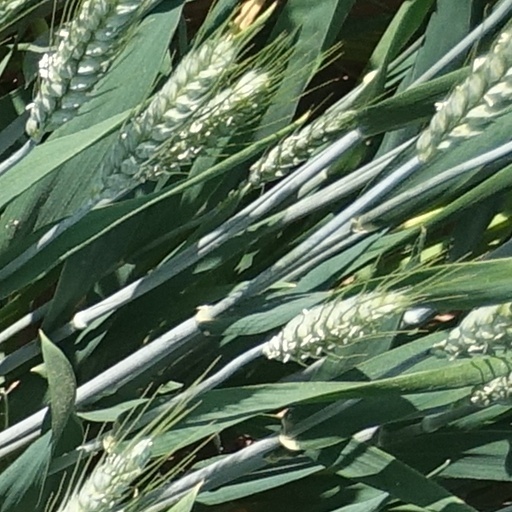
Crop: wheat